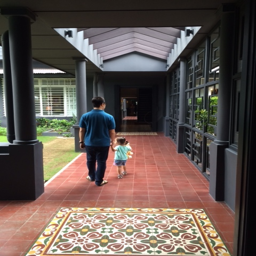
strolling around the other houses interconnected by these covered walkways .